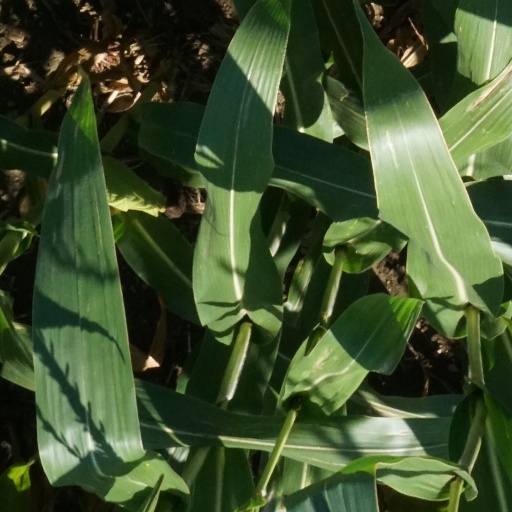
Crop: maize; corn